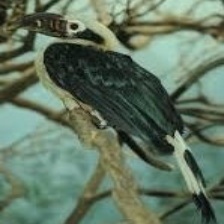
Species: VISAYAN HORNBILL
Scientific name: PENELOPIDES PANINI
ImageNet parent category: hornbill